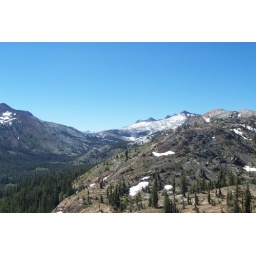
See lake back against the mountain